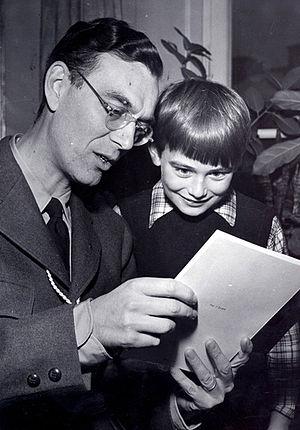
Gustaf Lennart Nikolaus Paul Bernadotte, prince de Suède, né le 8 mai 1909 à Stockholm et mort le 21 décembre 2004 sur l'île de Mainau, duc de Småland et comte de Wisborg, était le fils unique de Guillaume de Suède, duc de Södermanland, et de la grande-duchesse Marie Pavlovna de Russie.
Depuis le XIIIe siècle, plusieurs princes ont été créés duc de Småland par les rois de Suède successifs. Nominal depuis 1772, ce titre se transmet aussi à l’épouse du prince, qui est ainsi une duchesse consort.